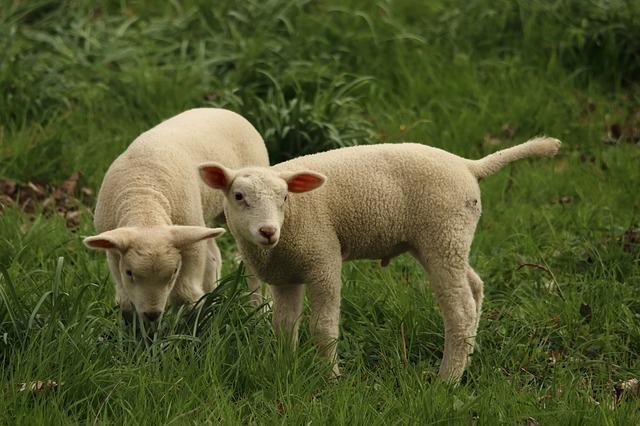
sheep